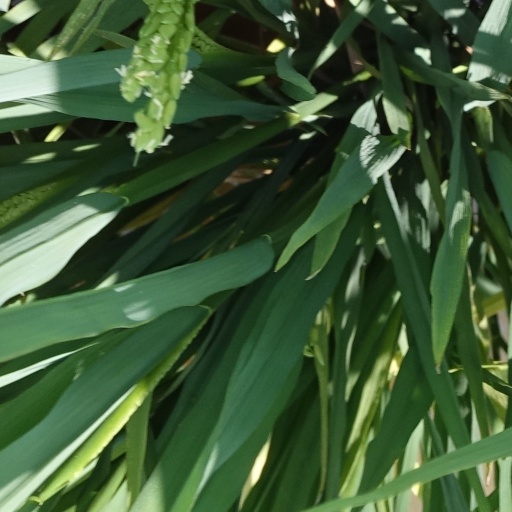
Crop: rice